Nick Moore (Canadian football)

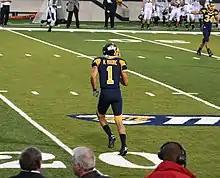
Moore in 2008

After graduating from high school, Moore attended the University of Toledo. After redshirting his freshman season in 2004, Moore started 10 of 11 games as a sophomore and was fourth on team with 24 receptions and third with 335 yards receiving. He also caught four touchdowns and led team with 14.0 yards per catch. As a junior, Moore started in eight games, missing two to injury, and was fourth on team with 20 receptions in 10 games. As a junior in 2007, Moore ranked second on his team with 60 receptions for 731 yards. He was named third-team All-MAC. As a senior, Moore played in and started 5 games, catching 78 passes for 779 yards.